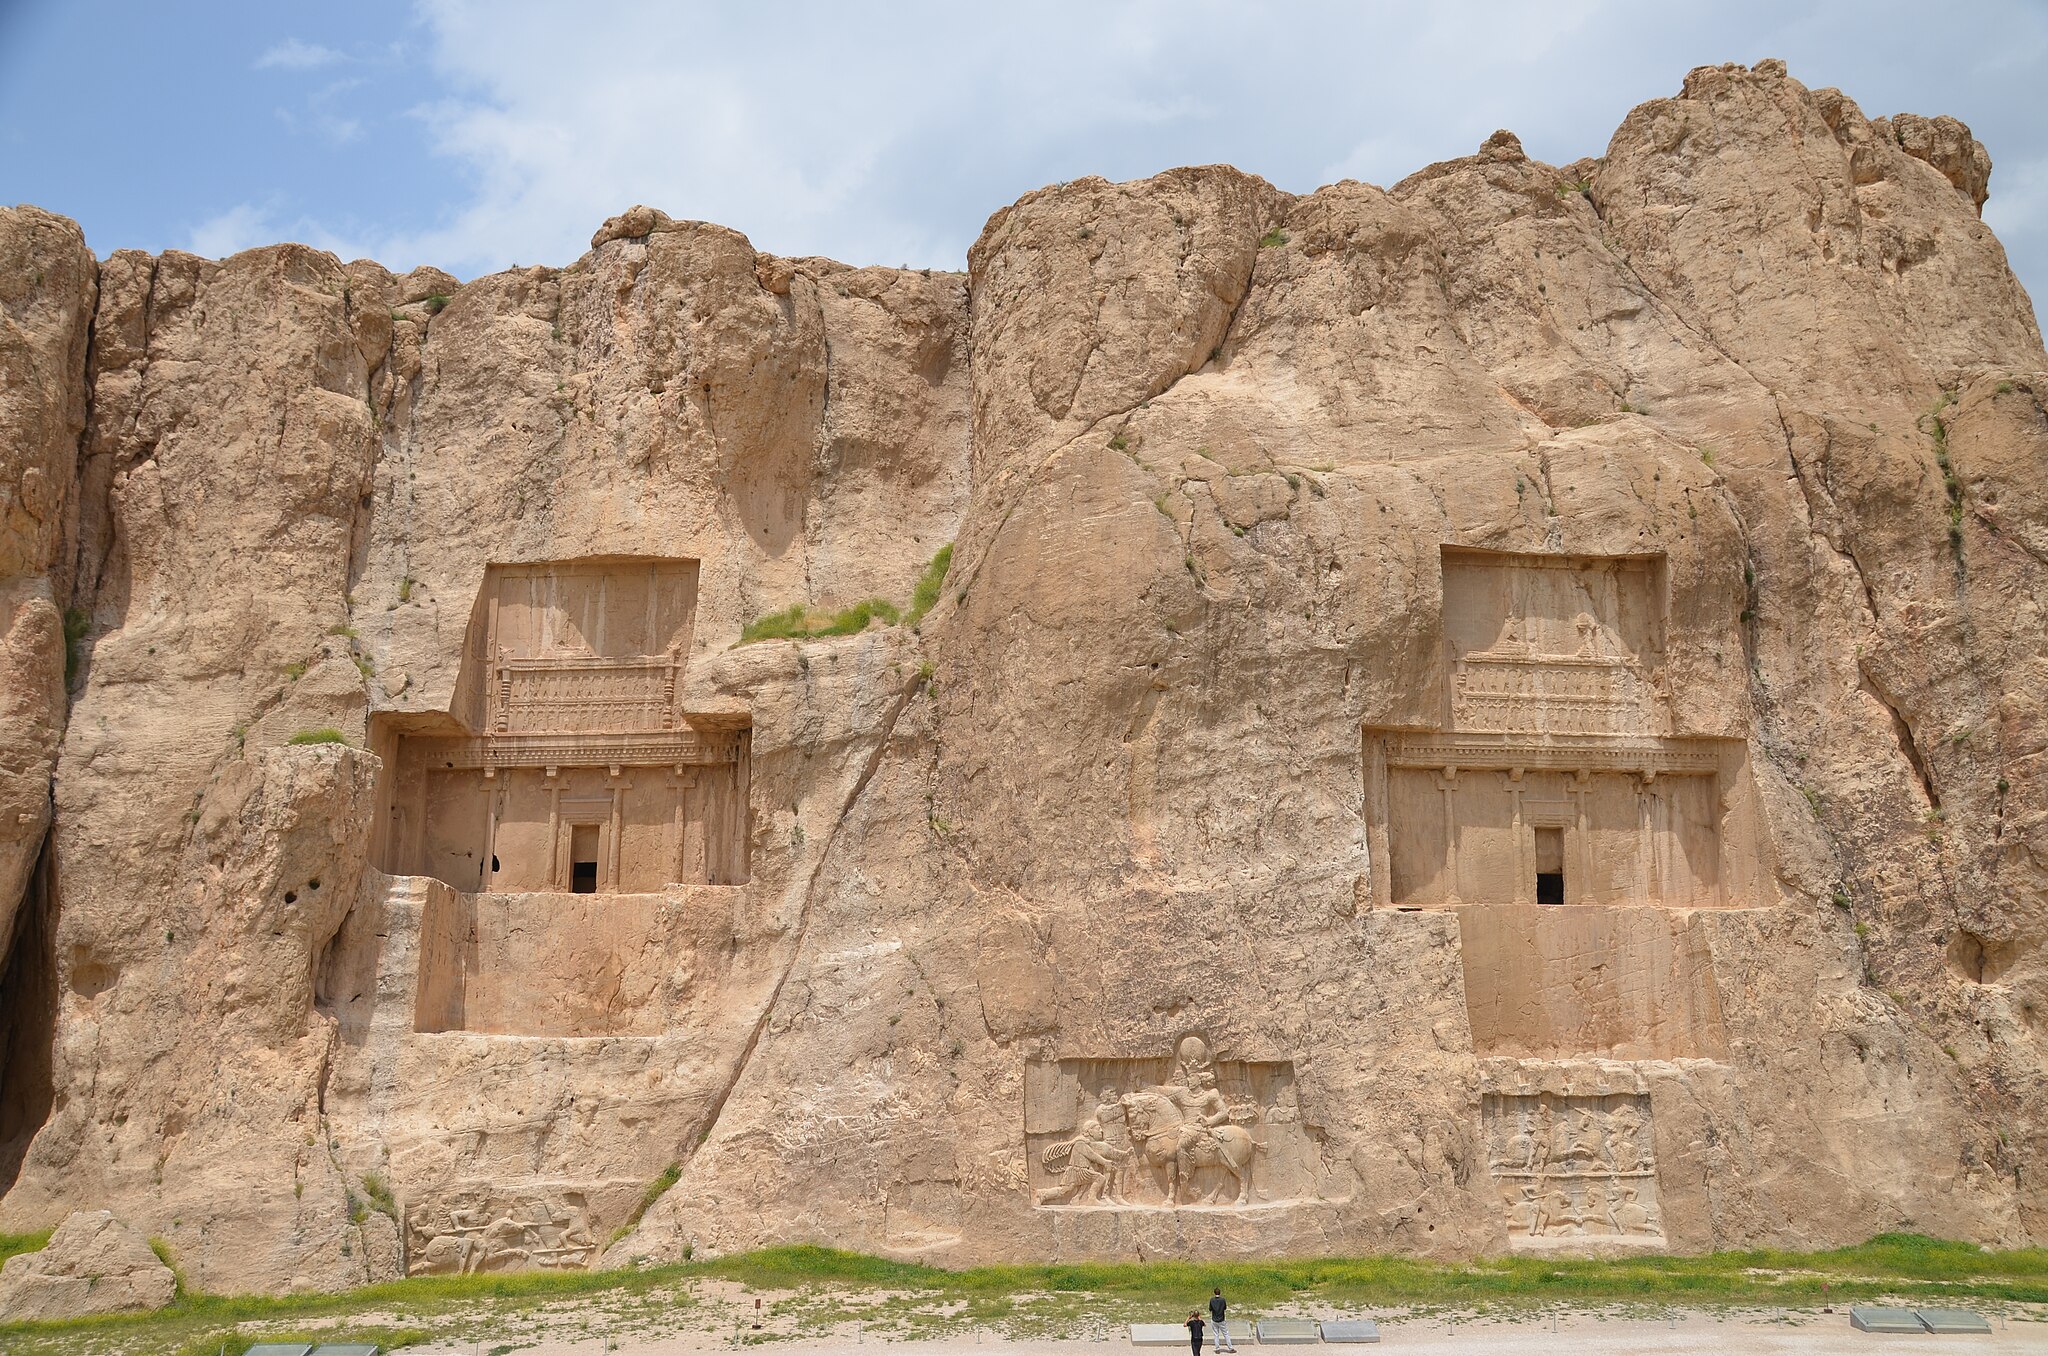
Title: The Tomb of Darius I (right) and Artaxerxes I (left) and four Sasanian rock reliefs, Naqsh-e Rostam, Iran (48098703411)
Description: Sasanian rock reliefs from right to left: Equestrian Relief of Bahram II Relief of Shapur I Relief of Hormizd II Relief of Shapur II (damaged)
Date: 22 April 2019, 10:52 (according to Exif data)
Categories: Tomb of Darius I, Tomb of Artaxerxes I, Naqsh-e Rustam, Photographs by Carole Raddato, Flickr images reviewed by FlickreviewR 2, Iran photographs taken on 2019-04-22